Cultural policy

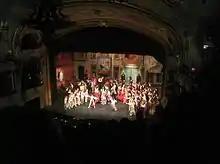
Due to opera productions' huge stage sets, use of many costumed singers and the requirement for an orchestra, opera is one of the most expensive arts to produce. As a result, most opera companies in the 21st century require government funding to operate.

In the twentieth century, Western governments in the U.K., Canada, Australia, New Zealand and many European nations developed arts policy measures to promote, support and protect the arts, artists and arts institutions. These governments' arts policy initiatives generally had two aims: supporting excellence in the arts and broadening access to the arts by citizens. An example of an arts policy initiative that supports excellence would be a government grant program which provides funding to the highest-achieving artists in the country. A concrete example would be a literary prize of $100,000 for the best fiction authors from the country, as selected by a panel of top experts. An example of an arts policy initiative that aims at increasing access to the arts would be a music in the schools program funded by the government. A concrete example would be a program which funded an orchestra or jazz quartet and paid them to play free concerts in elementary schools. This would enable children from lower- and middle-income families to hear live music.